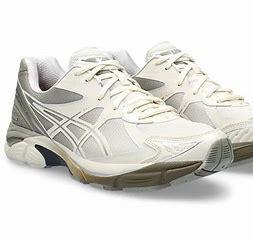
Brand: Asics
Model: 100